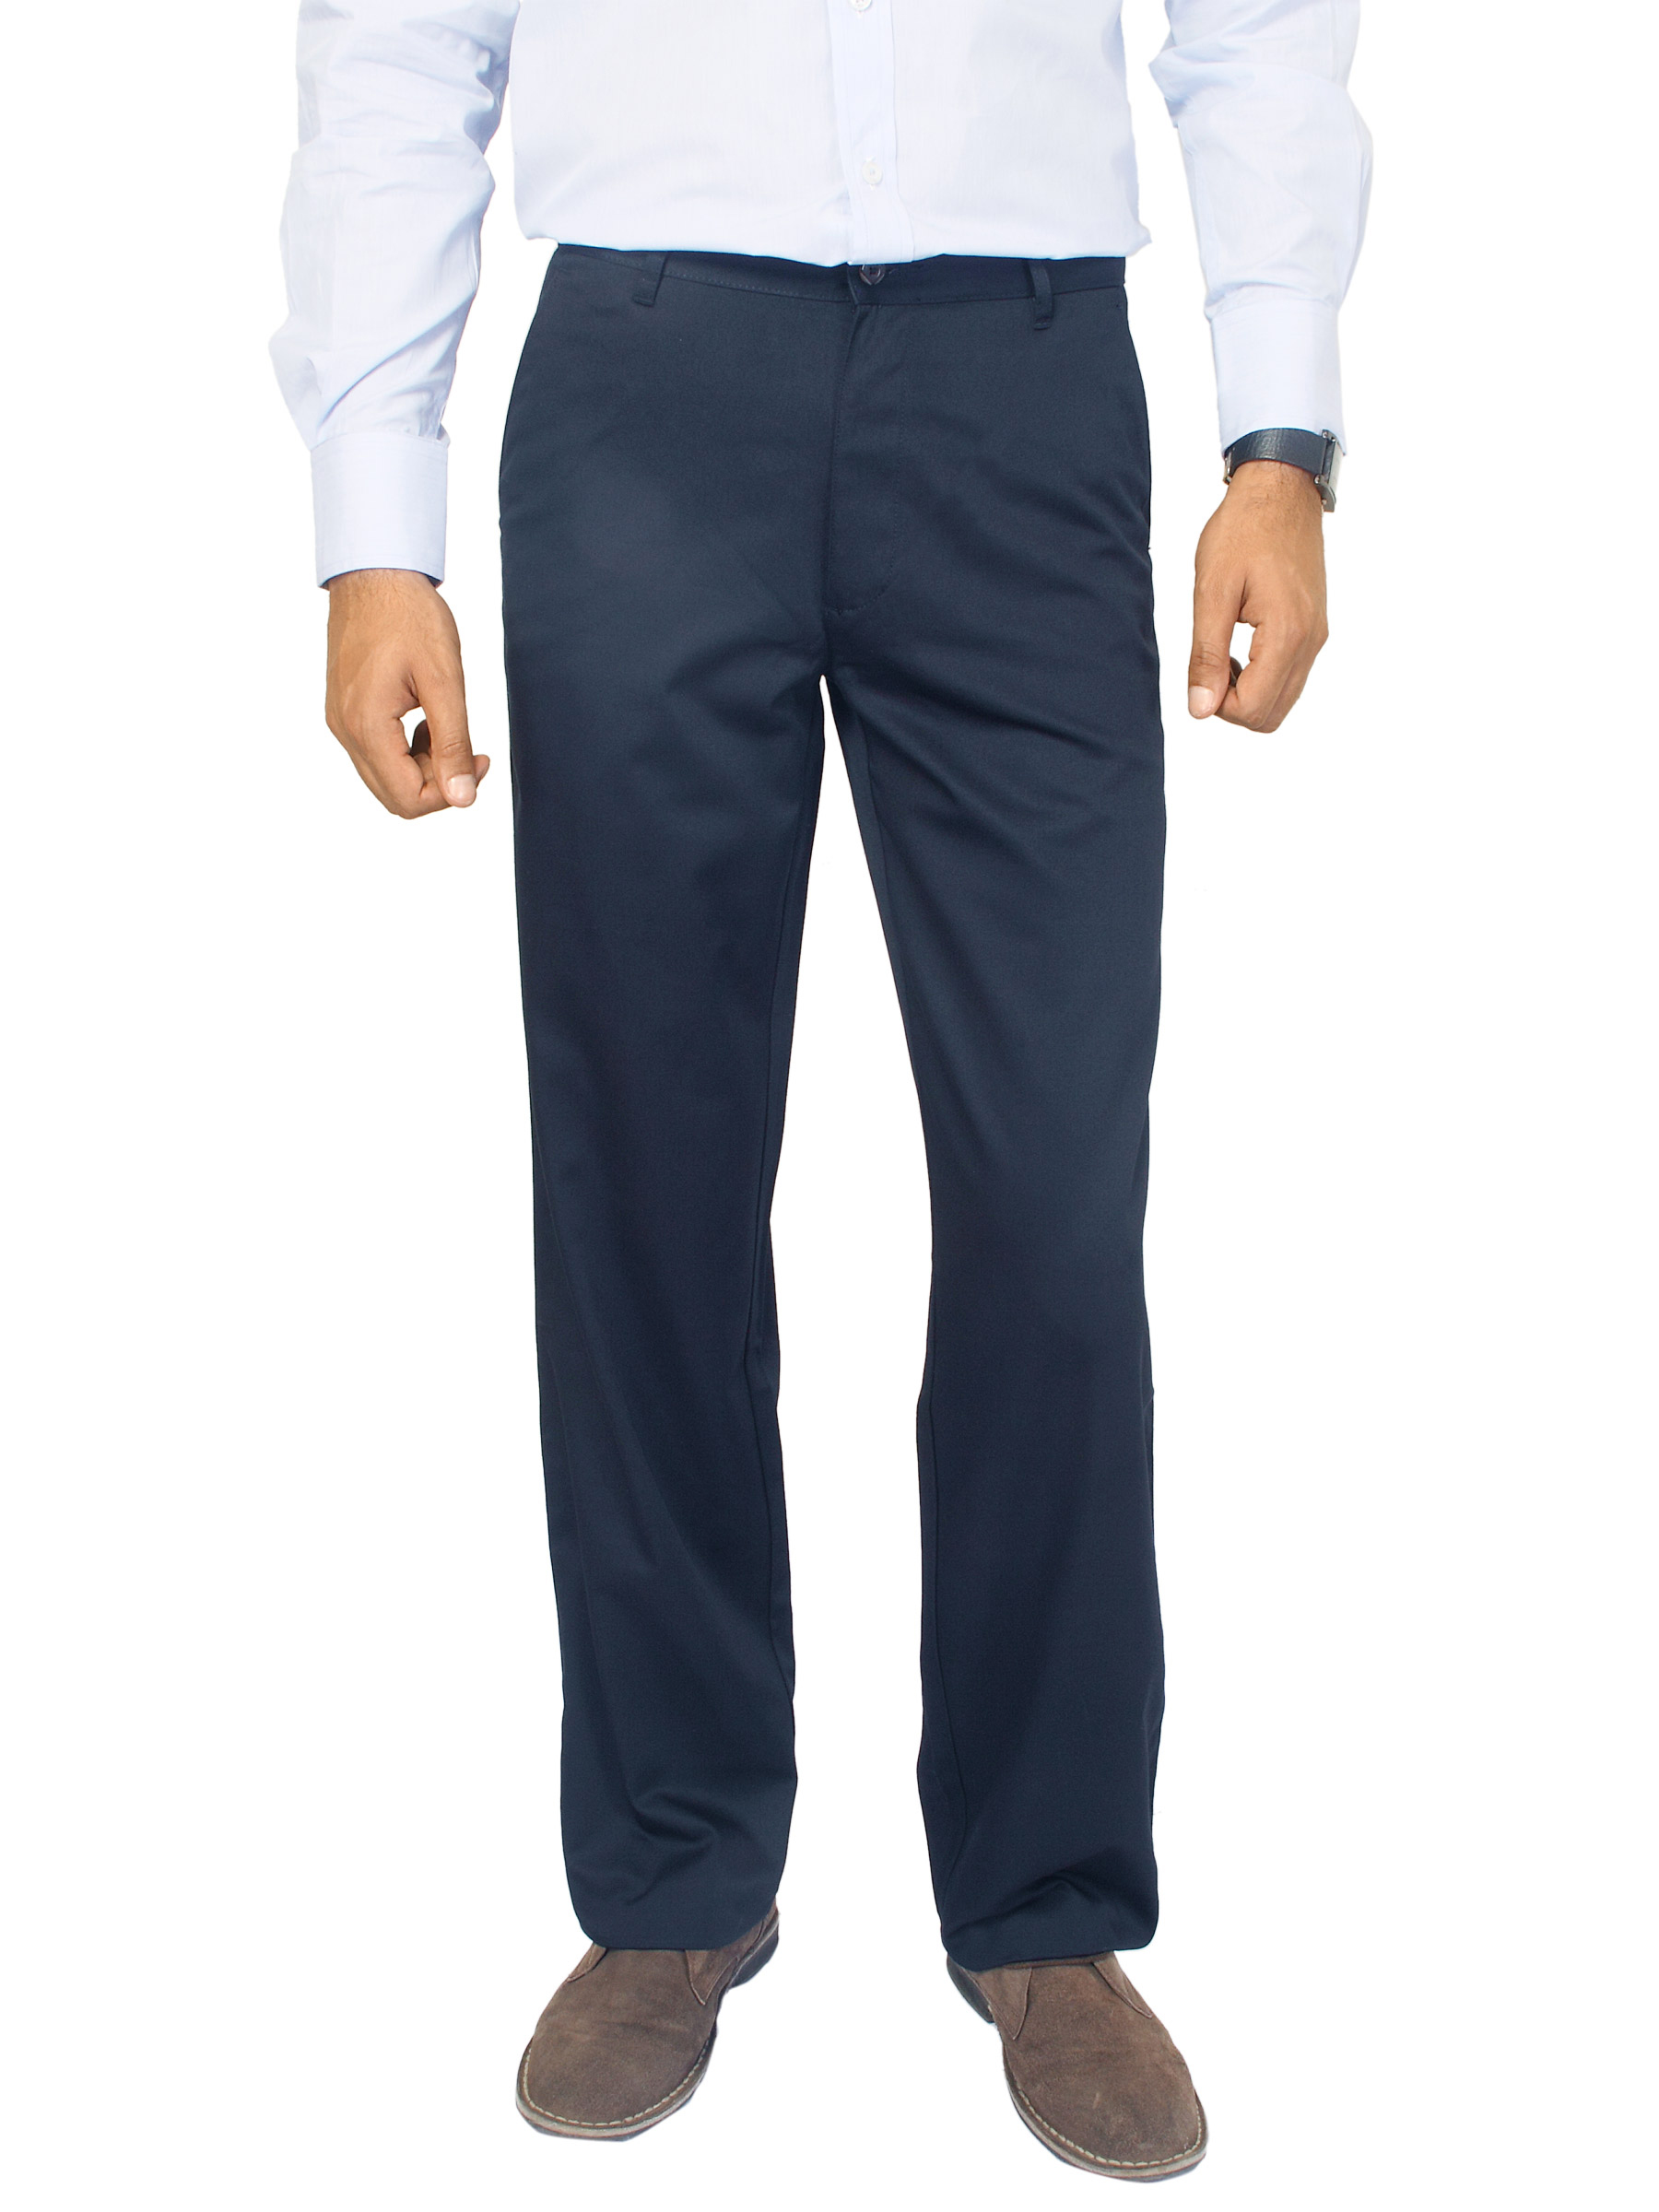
Basics Men Navy Trousers
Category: Apparel / Bottomwear / Trousers
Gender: Men
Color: Navy Blue
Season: Summer 2013
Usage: Formal